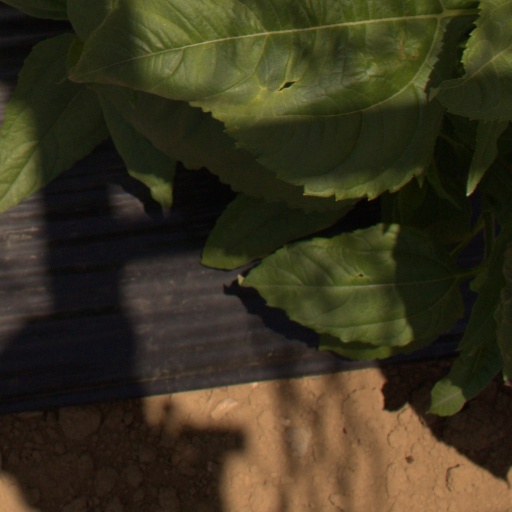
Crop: Jerusalem artichoke